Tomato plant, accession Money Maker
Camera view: tilt-top (135 deg); turntable rotation: 150 degrees
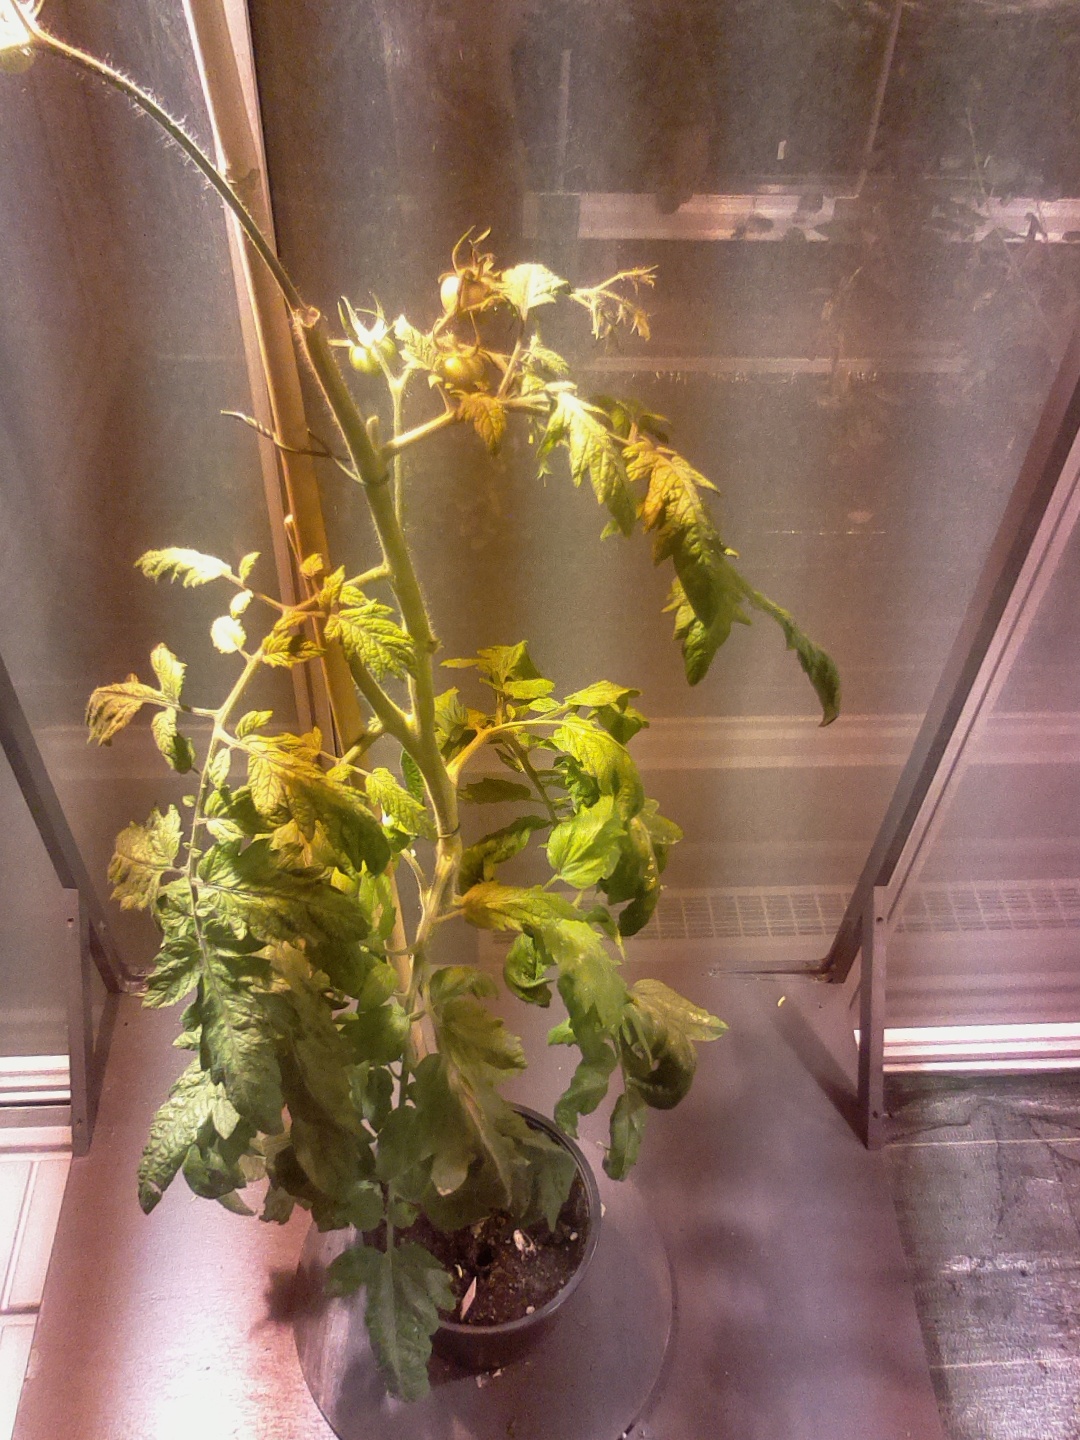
BBCH growth stage 76: 60%-70% of final fruit size